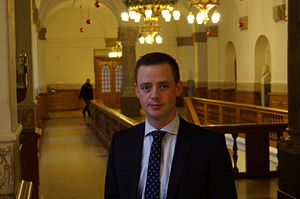
Thomas Danielsen
Thomas Danielsen (V)
Fotograferet 20/12-2012
Thomas Nolsøe Danielsen er en dansk politiker og medlem af Folketinget for partiet Venstre, valgt i Struerkredsen, Vestjyllands Storekreds, første gang den 15. september 2011 med 5.873 personlige stemmer. Thomas Danielsen blev i samme kreds genvalgt ved Folketingsvalget i 2015 med 8.922 personlige stemmer.